Korean language

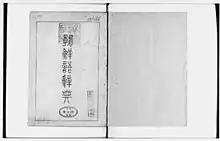
The oldest Korean dictionary (1920)

The core of the Korean vocabulary is made up of "native Korean" words. However, a significant proportion of the vocabulary, especially words that denote abstract ideas, are "Sino-Korean" words. To a much lesser extent, some words have also been borrowed from Mongolian and other languages. More recent loanwords are dominated by English.